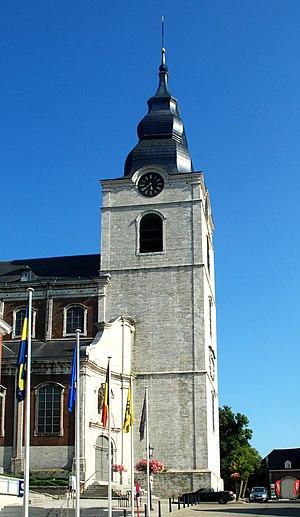
Belgique - Brabant flamand - Hoegaarden - Église Saint-Gorgon This is a photo of onroerend erfgoed number 43489
L'église Saint-Gorgon est une église de style classique, baroque et rococo située sur le territoire de la commune belge de Hoegaarden, en Brabant flamand.